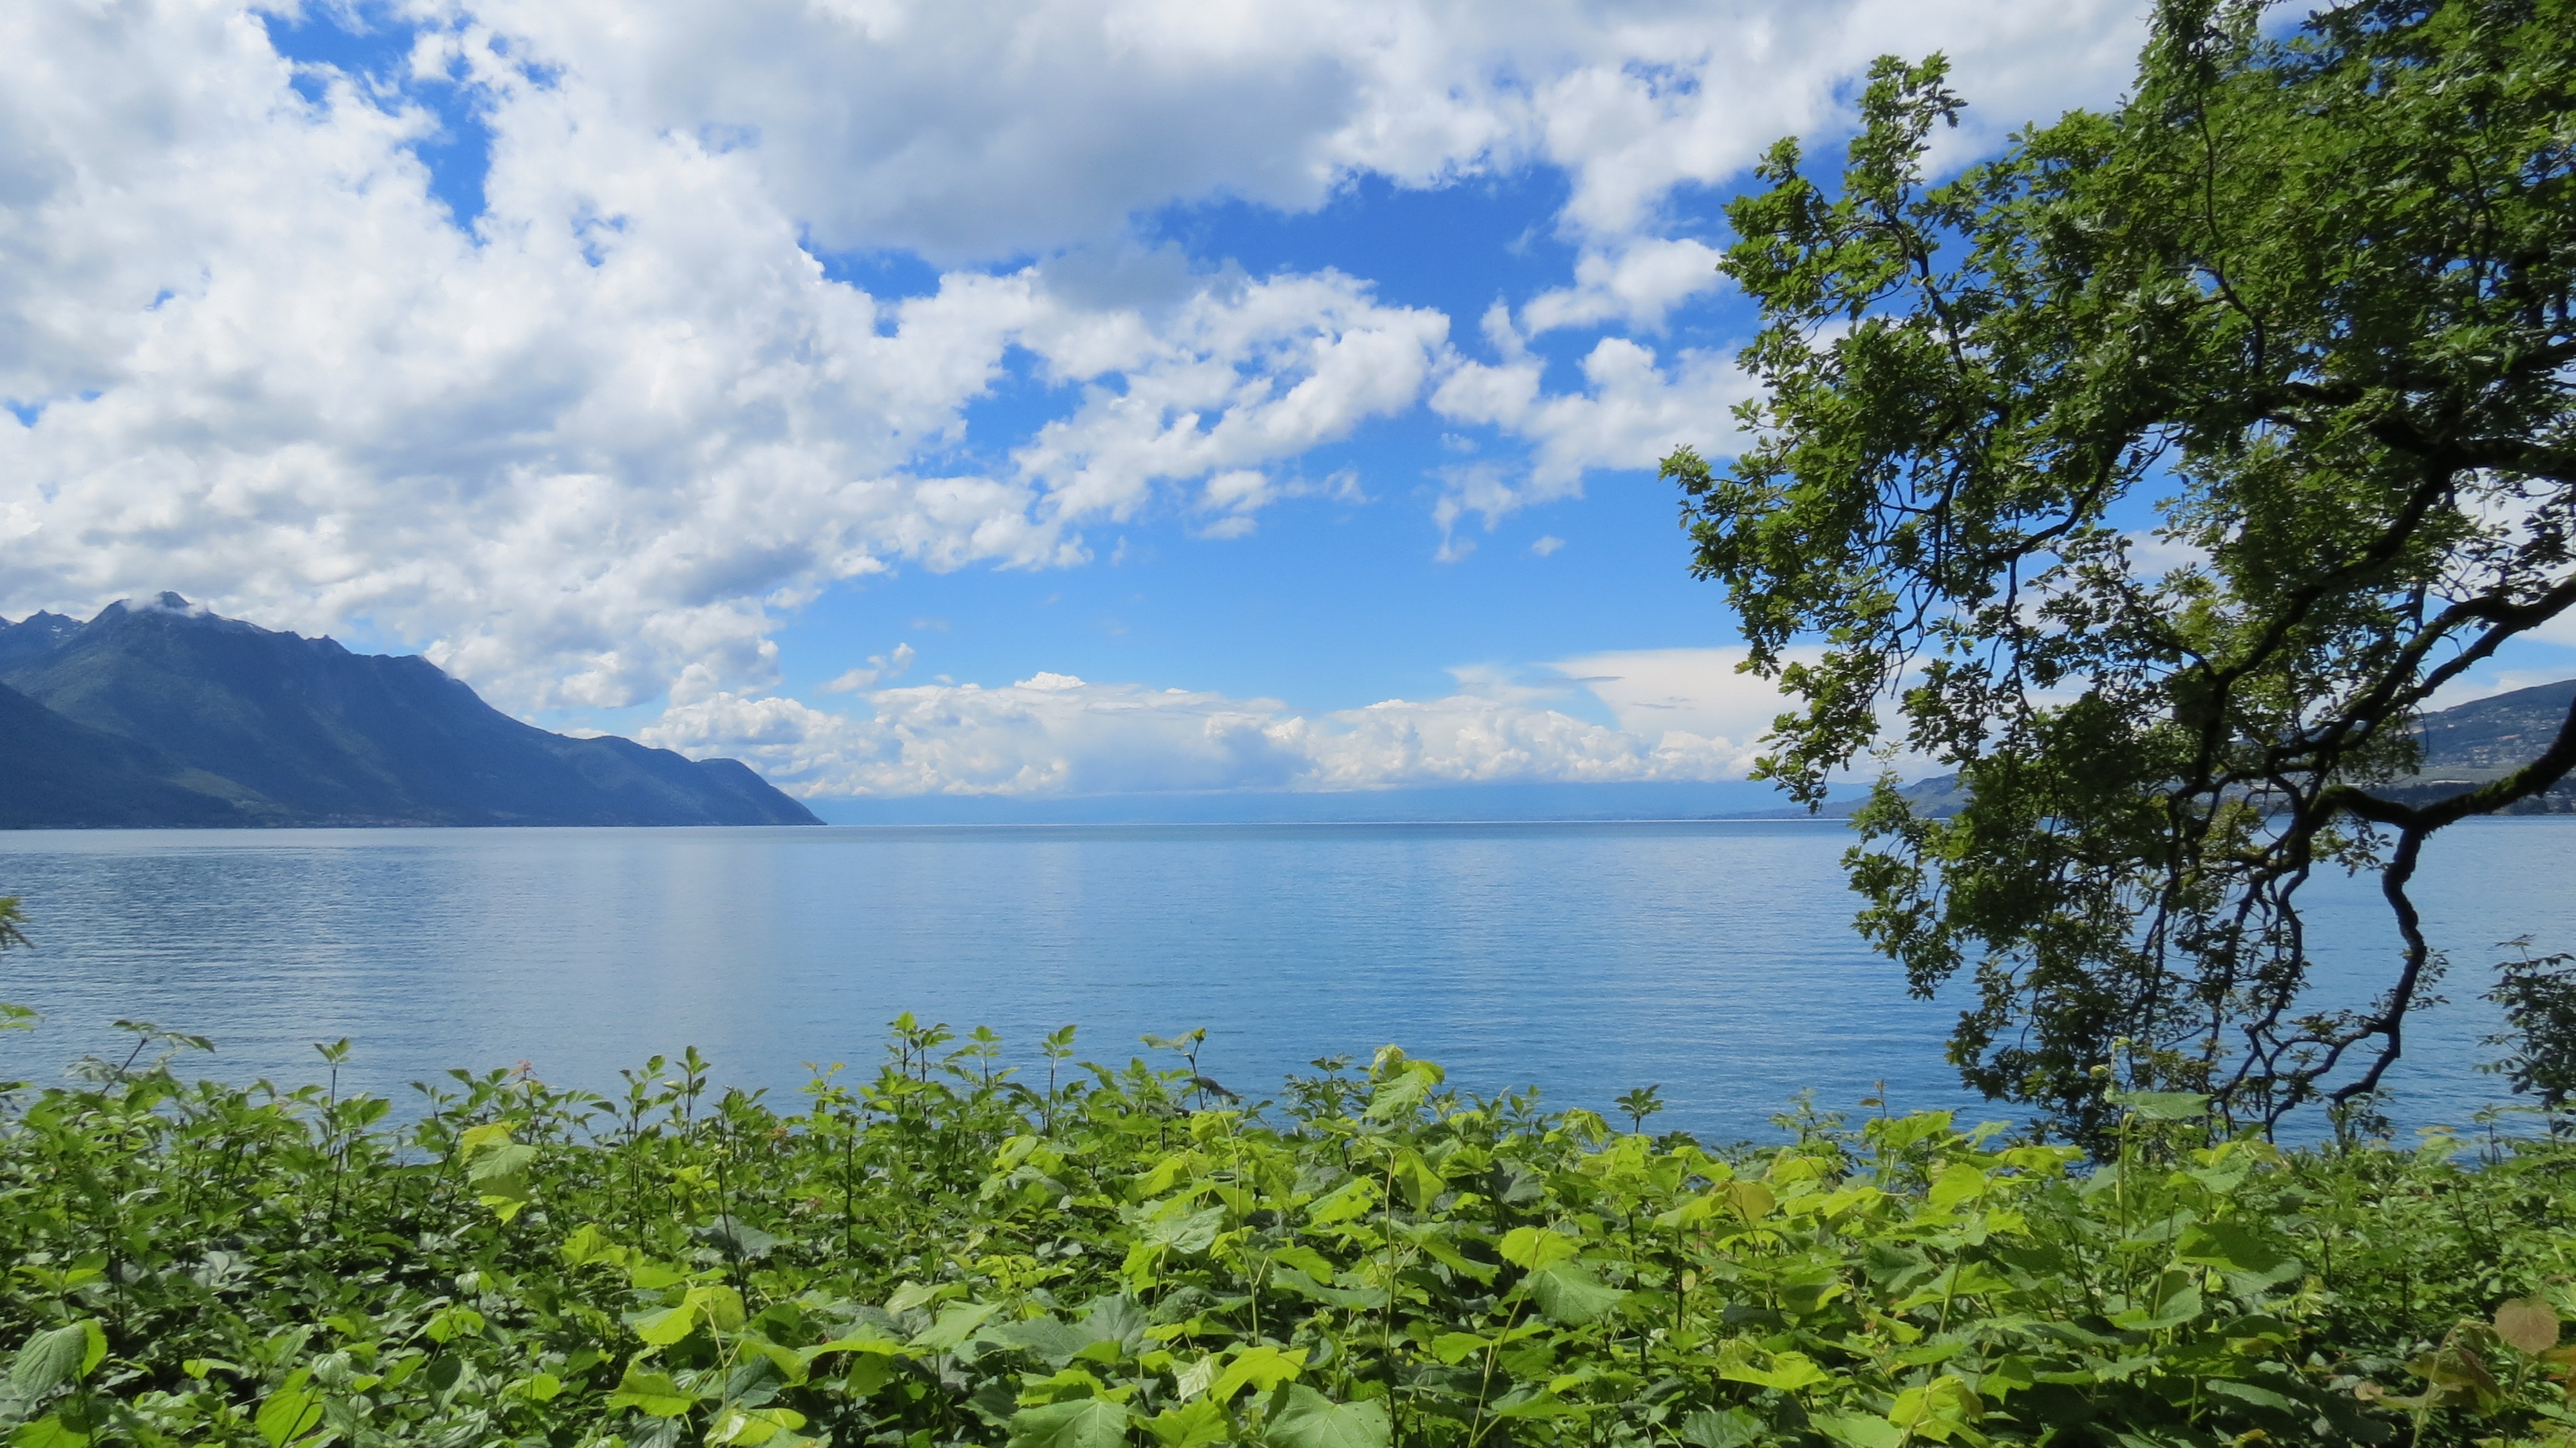
landscape, sea, coast, tree, water, nature, outdoor, mountain, cloud, sky, meadow, lake, summer, vacation, travel, tranquility, europe, green, reflection, relax, tranquil, calm, bay, blue, reservoir, body of water, clouds, place, relaxation, happy, mountains, alps, swiss, switzerland, european, loch, geneva, lake geneva, lac leman